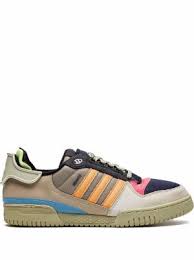
Label: Sneaker